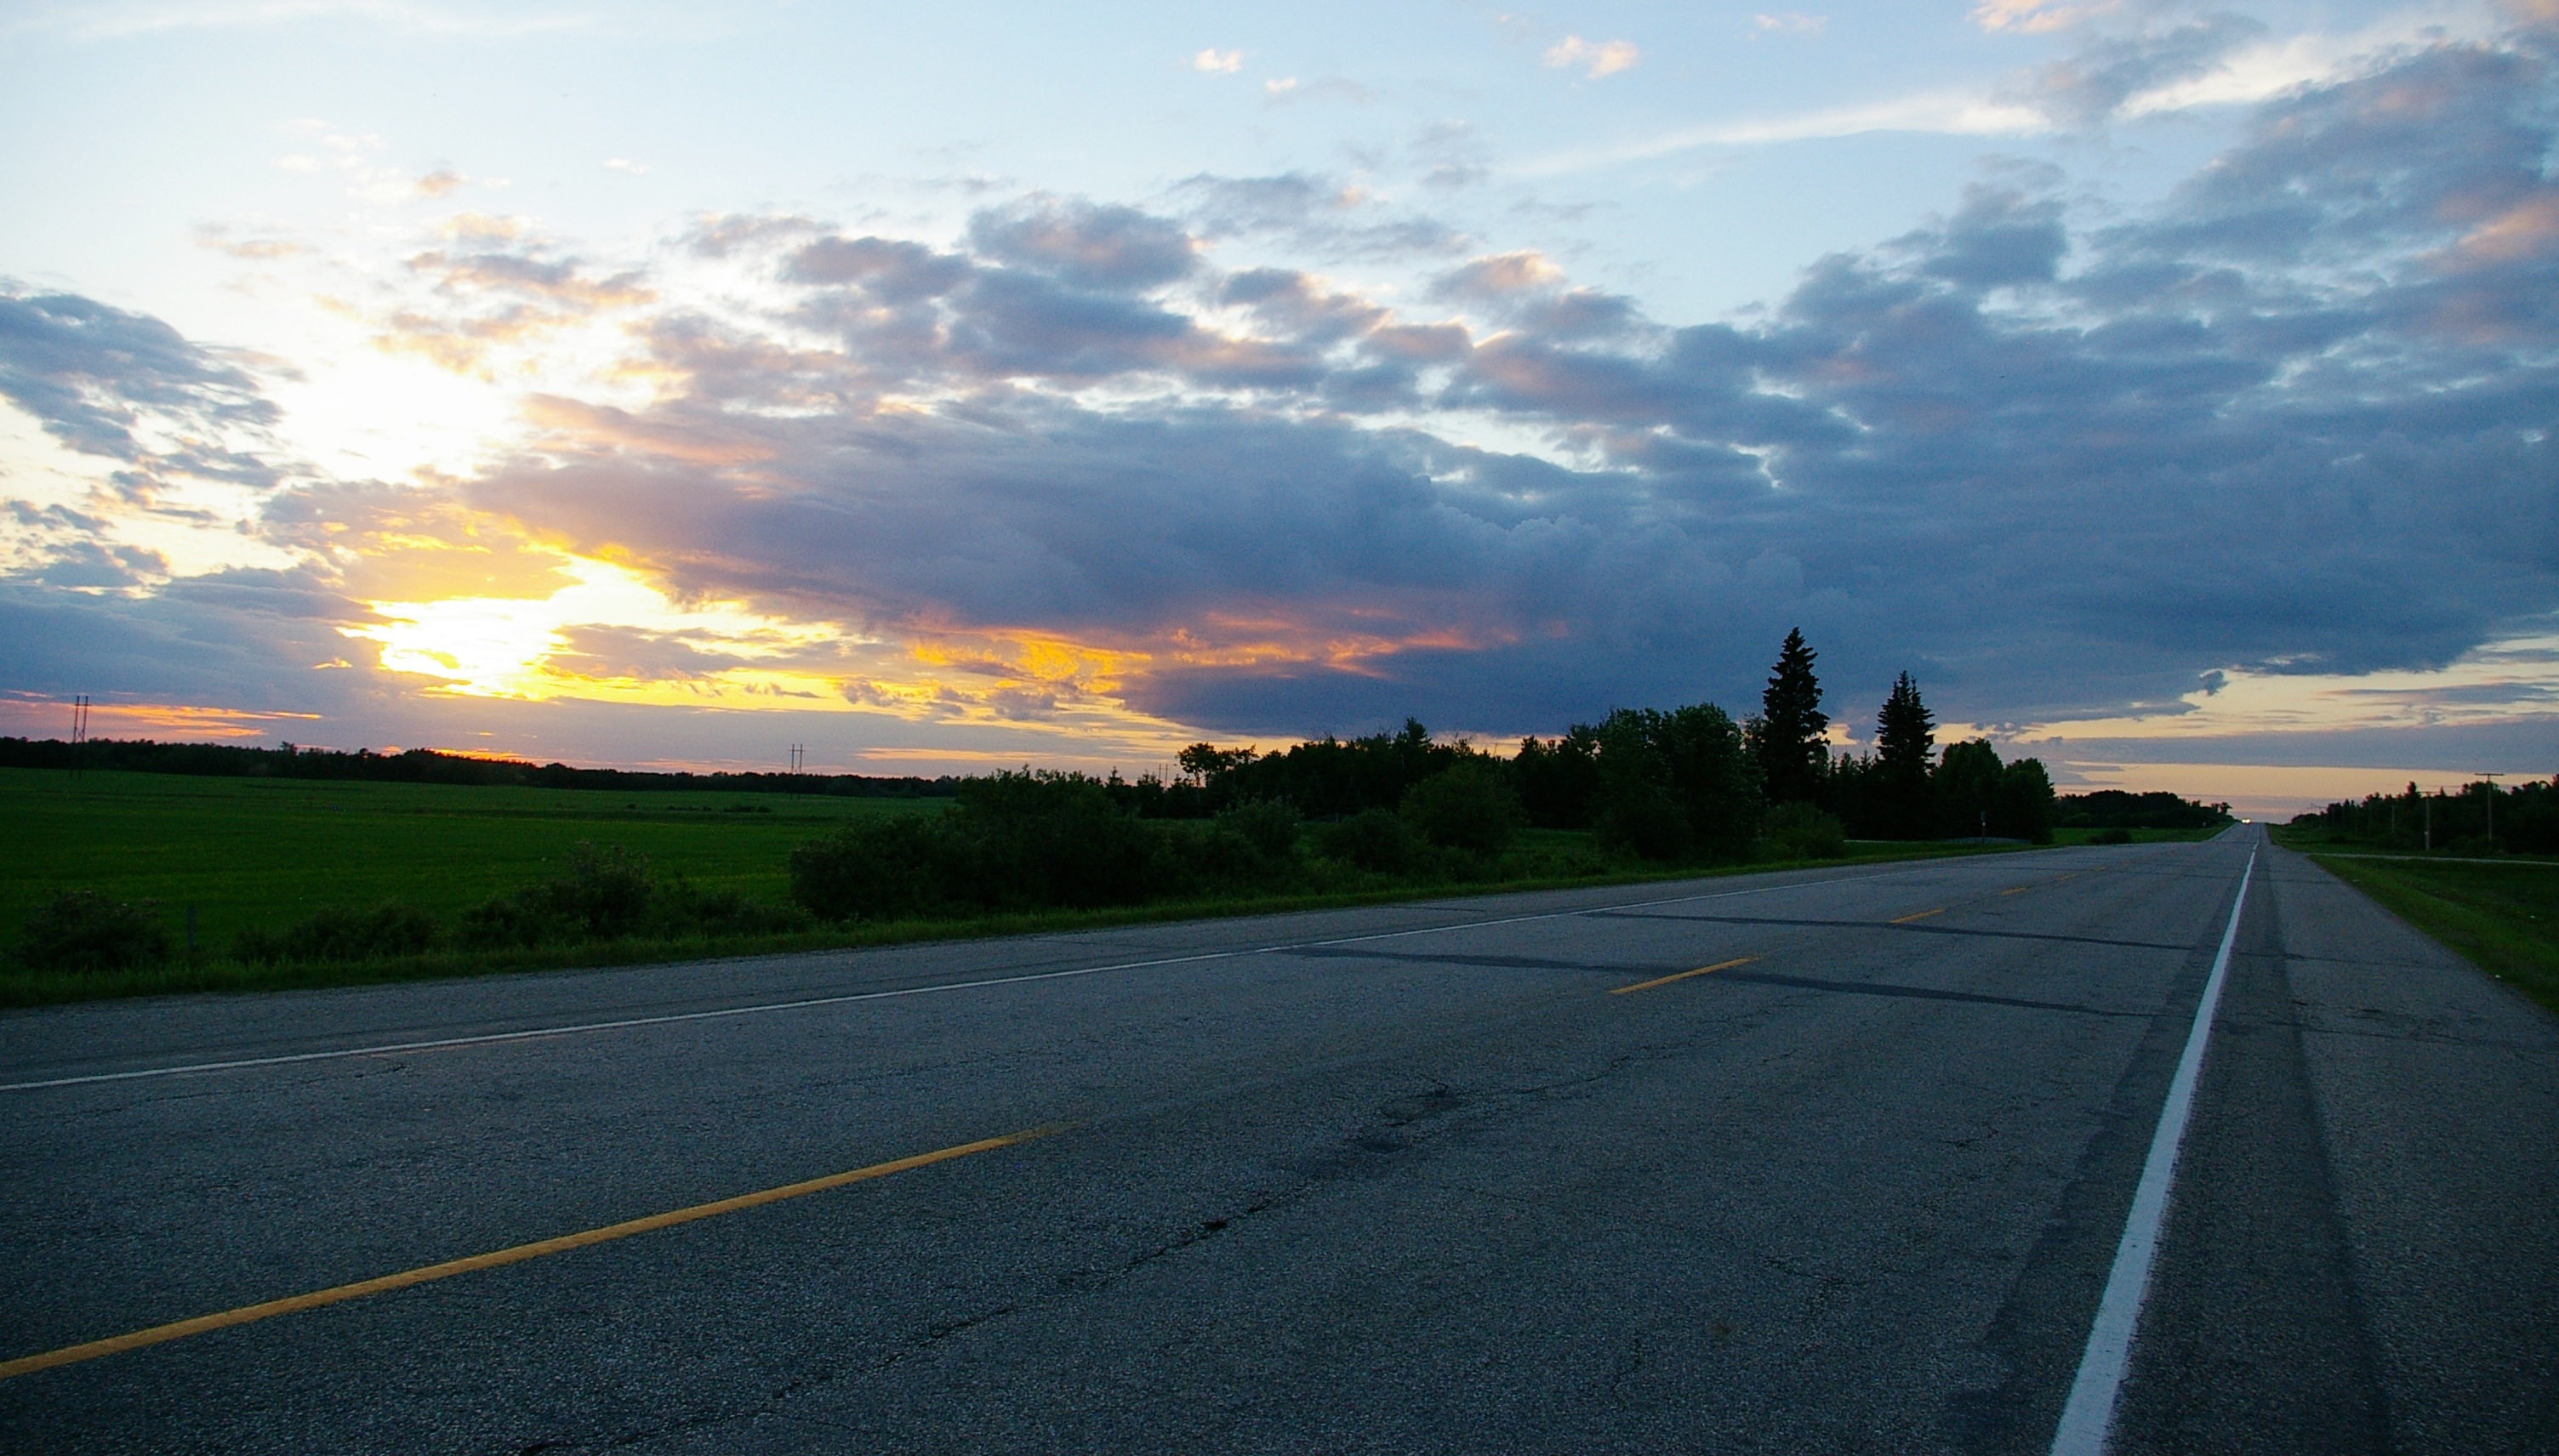
horizon, cloud, sky, sun, sunrise, sunset, road, sunlight, morning, highway, driving, dawn, asphalt, dusk, evening, road trip, clouds, infrastructure, cloudy sky, meteorological phenomenon, atmospheric phenomenon, sunset highway